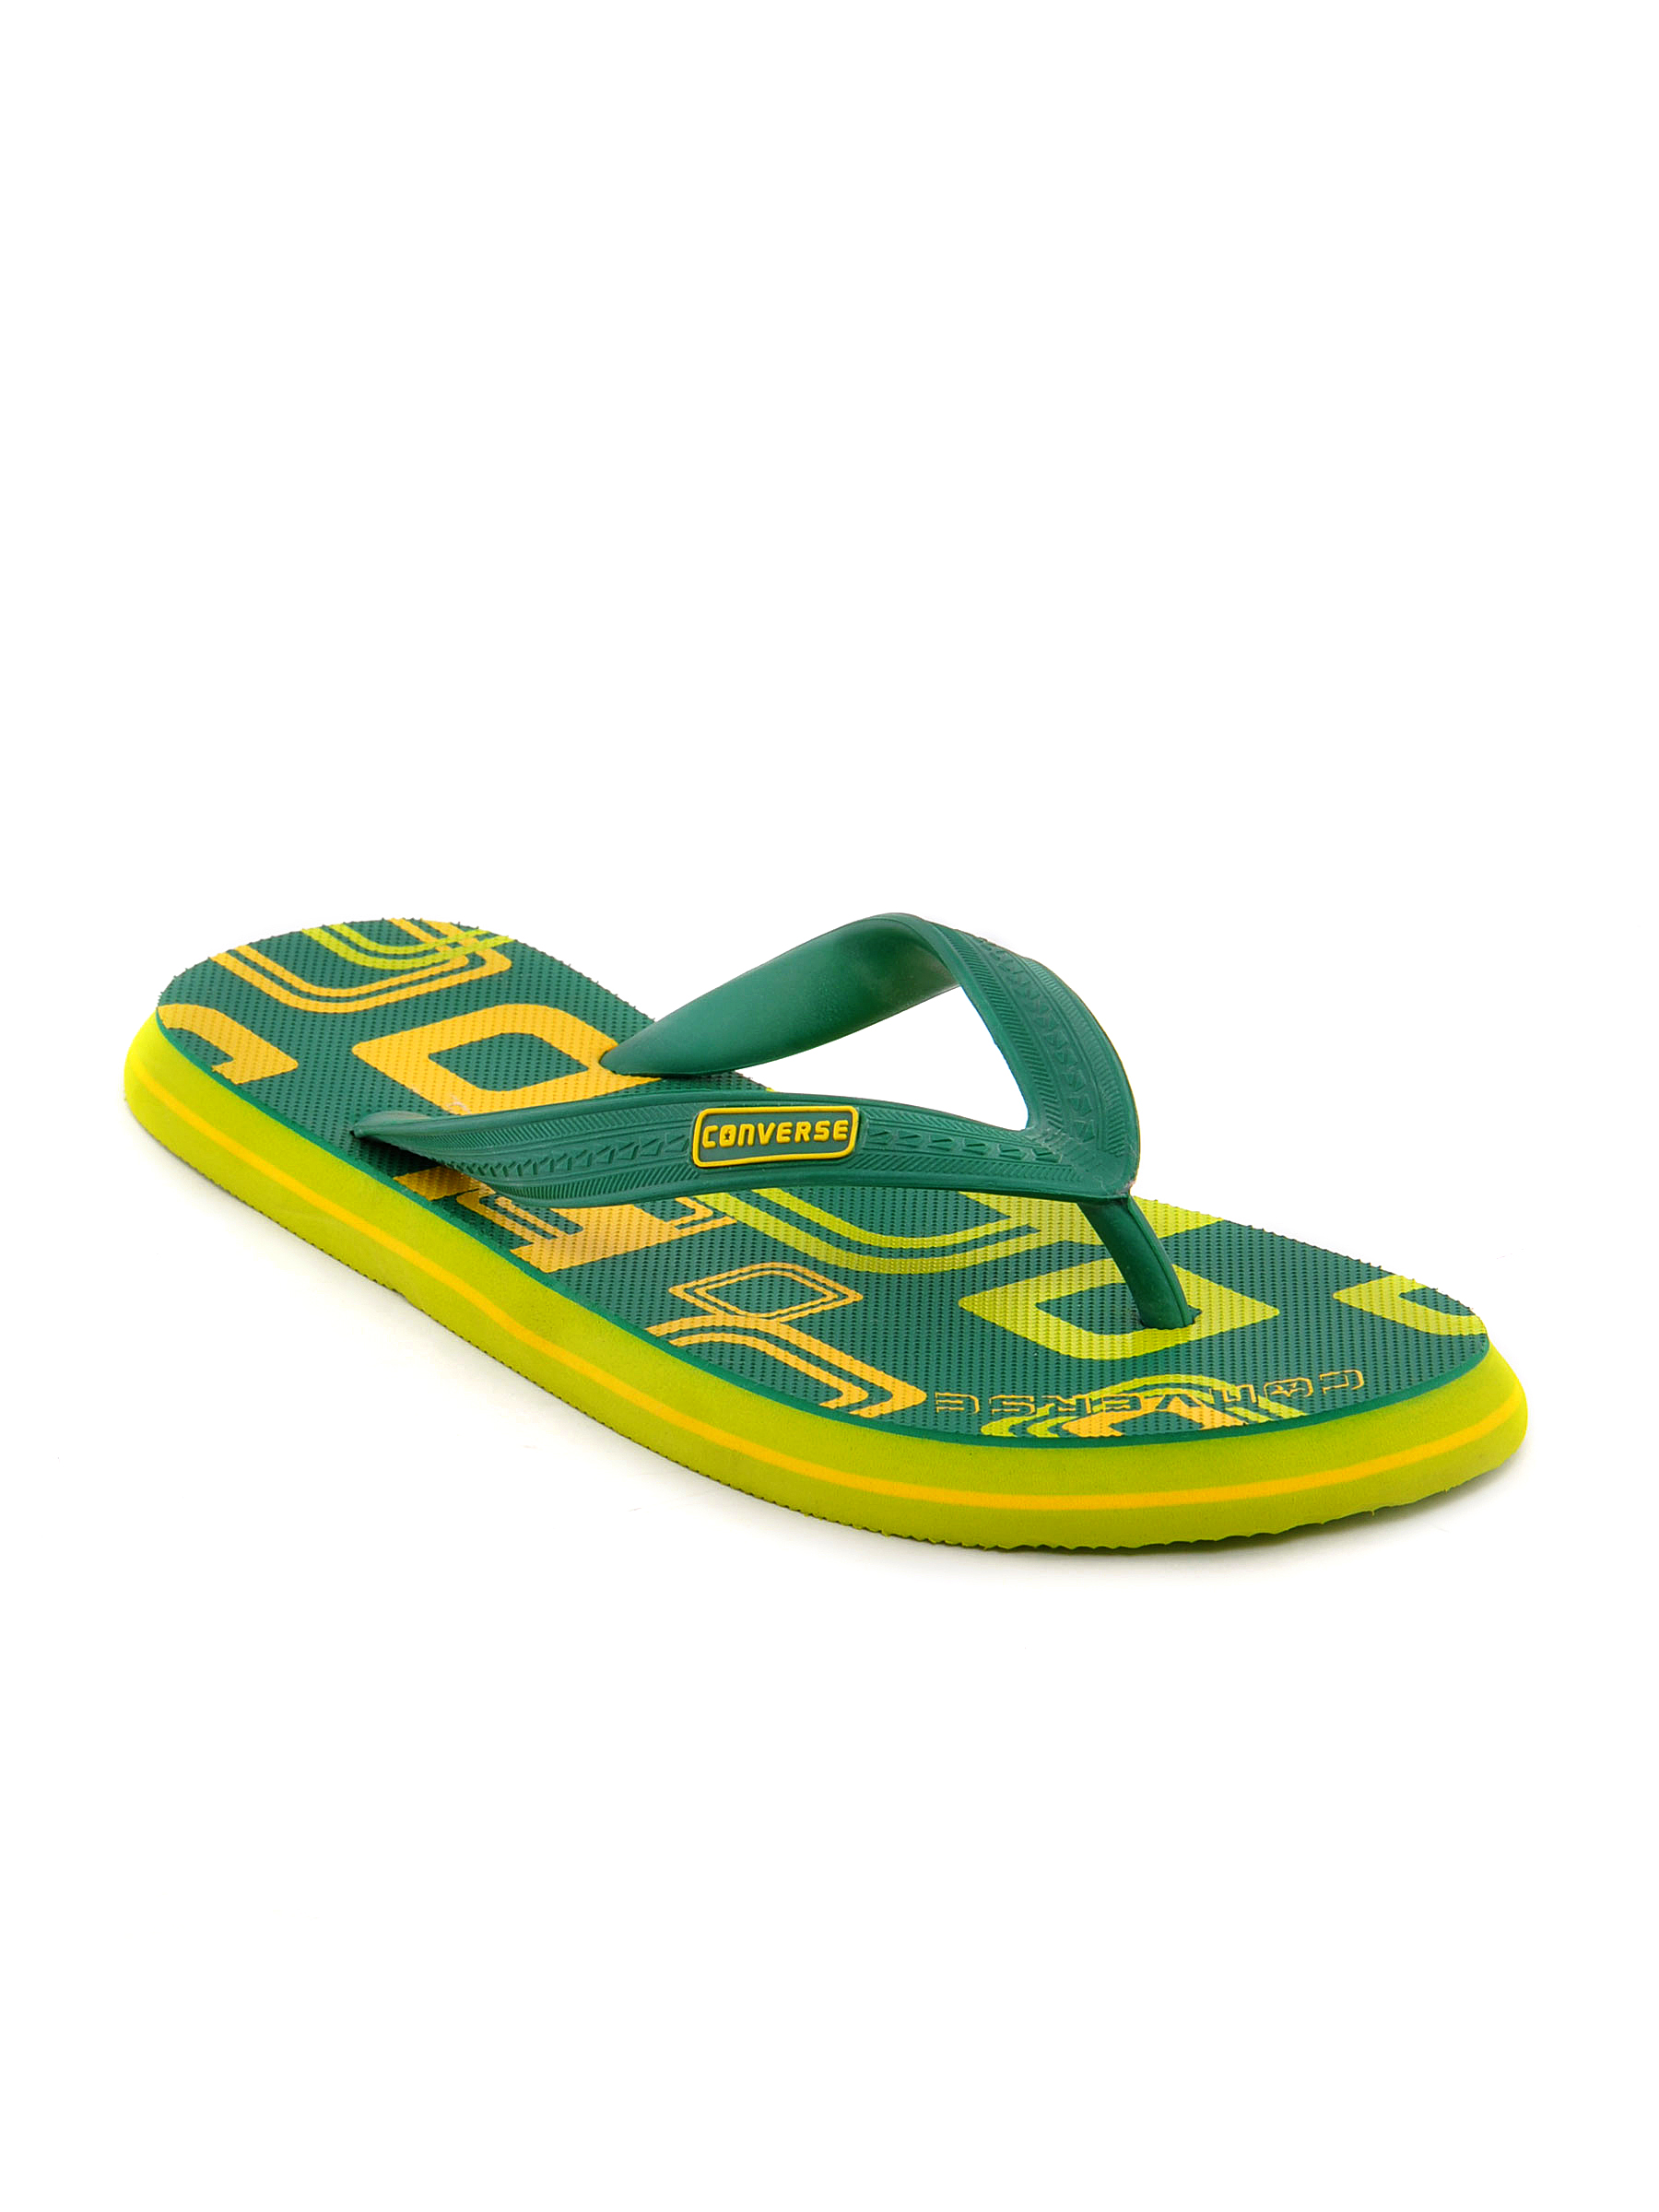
Converse Unisex Casual Green Slipper
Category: Footwear / Flip Flops / Flip Flops
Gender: Unisex
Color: Green
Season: Summer 2012
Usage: Casual